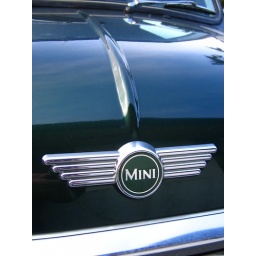
I found this car outside a tourist information office in Hikone. It brought back a lot of memories for me.